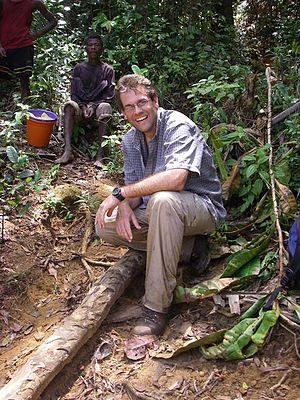
Miguel Vences, né le 24 avril 1969 à Cologne, est un herpétologiste allemand.